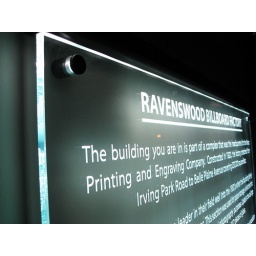
Backlit glass sign in New York